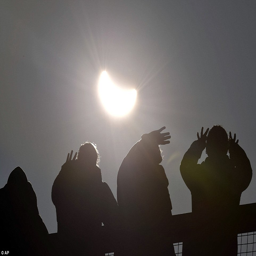
people gaze into the sky and shield their eyes as a solar eclipse begins over tourist attraction